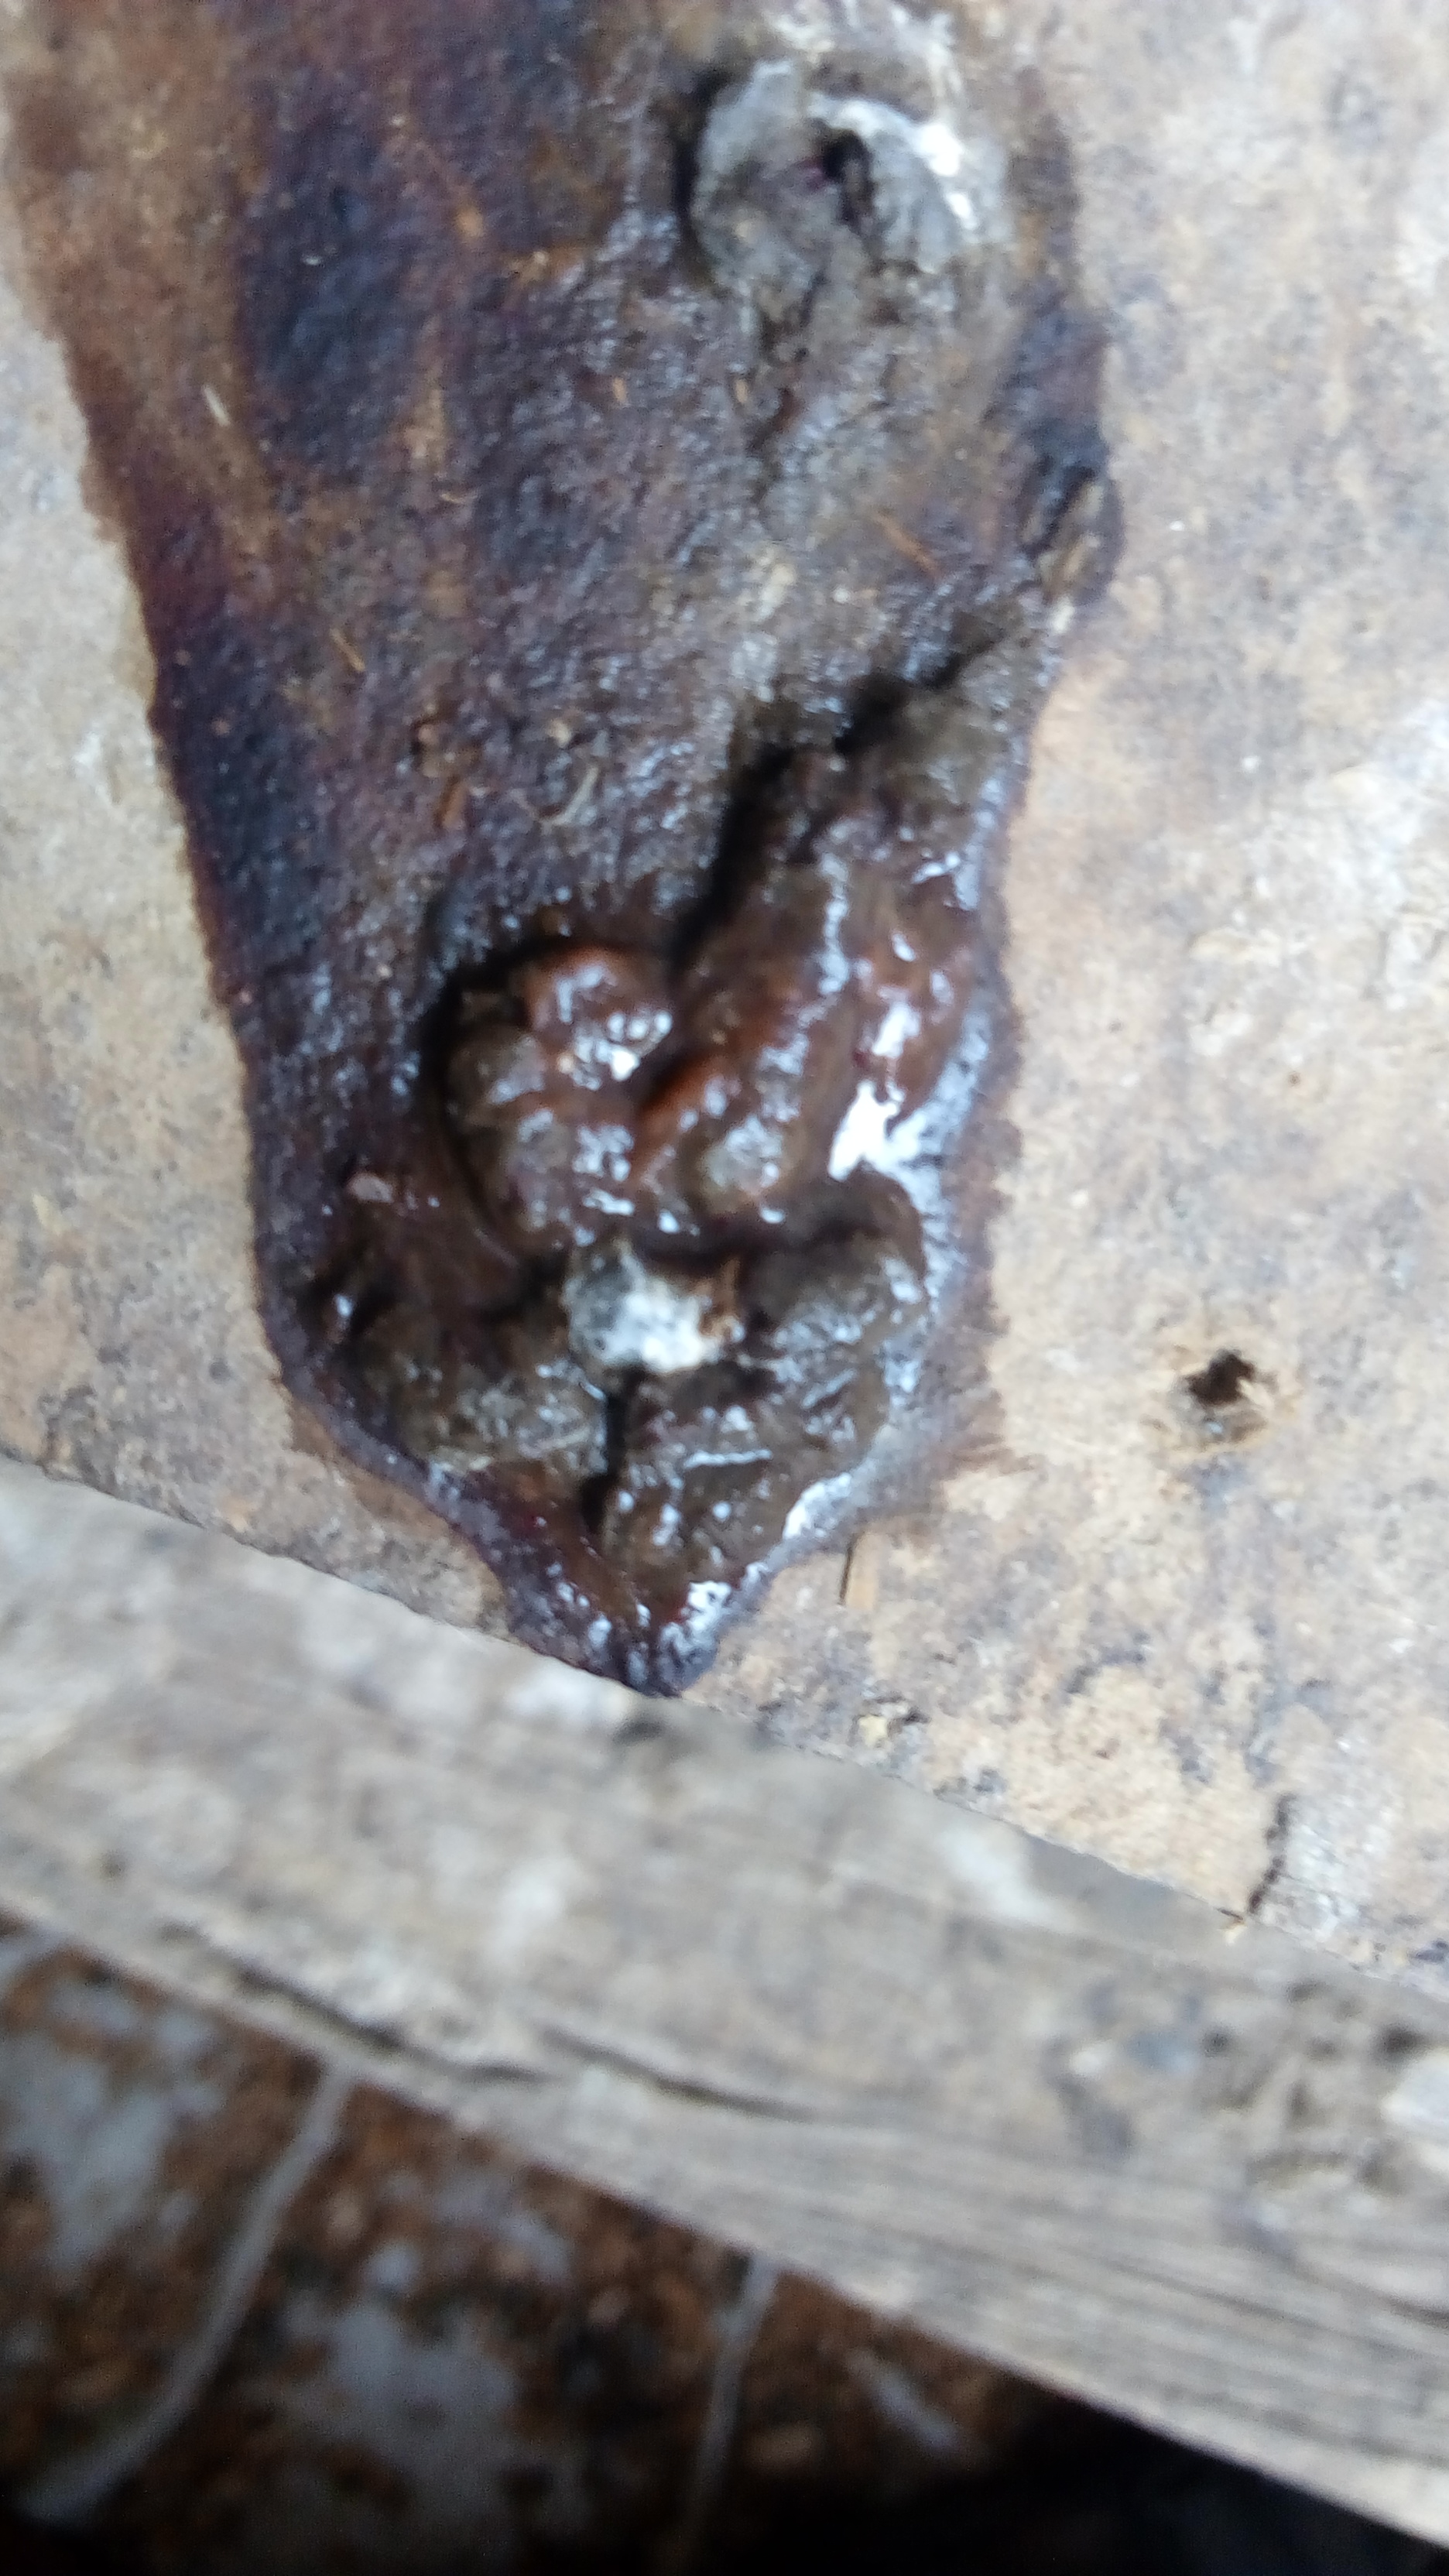
PCR-confirmed diagnosis: Coccidiosis